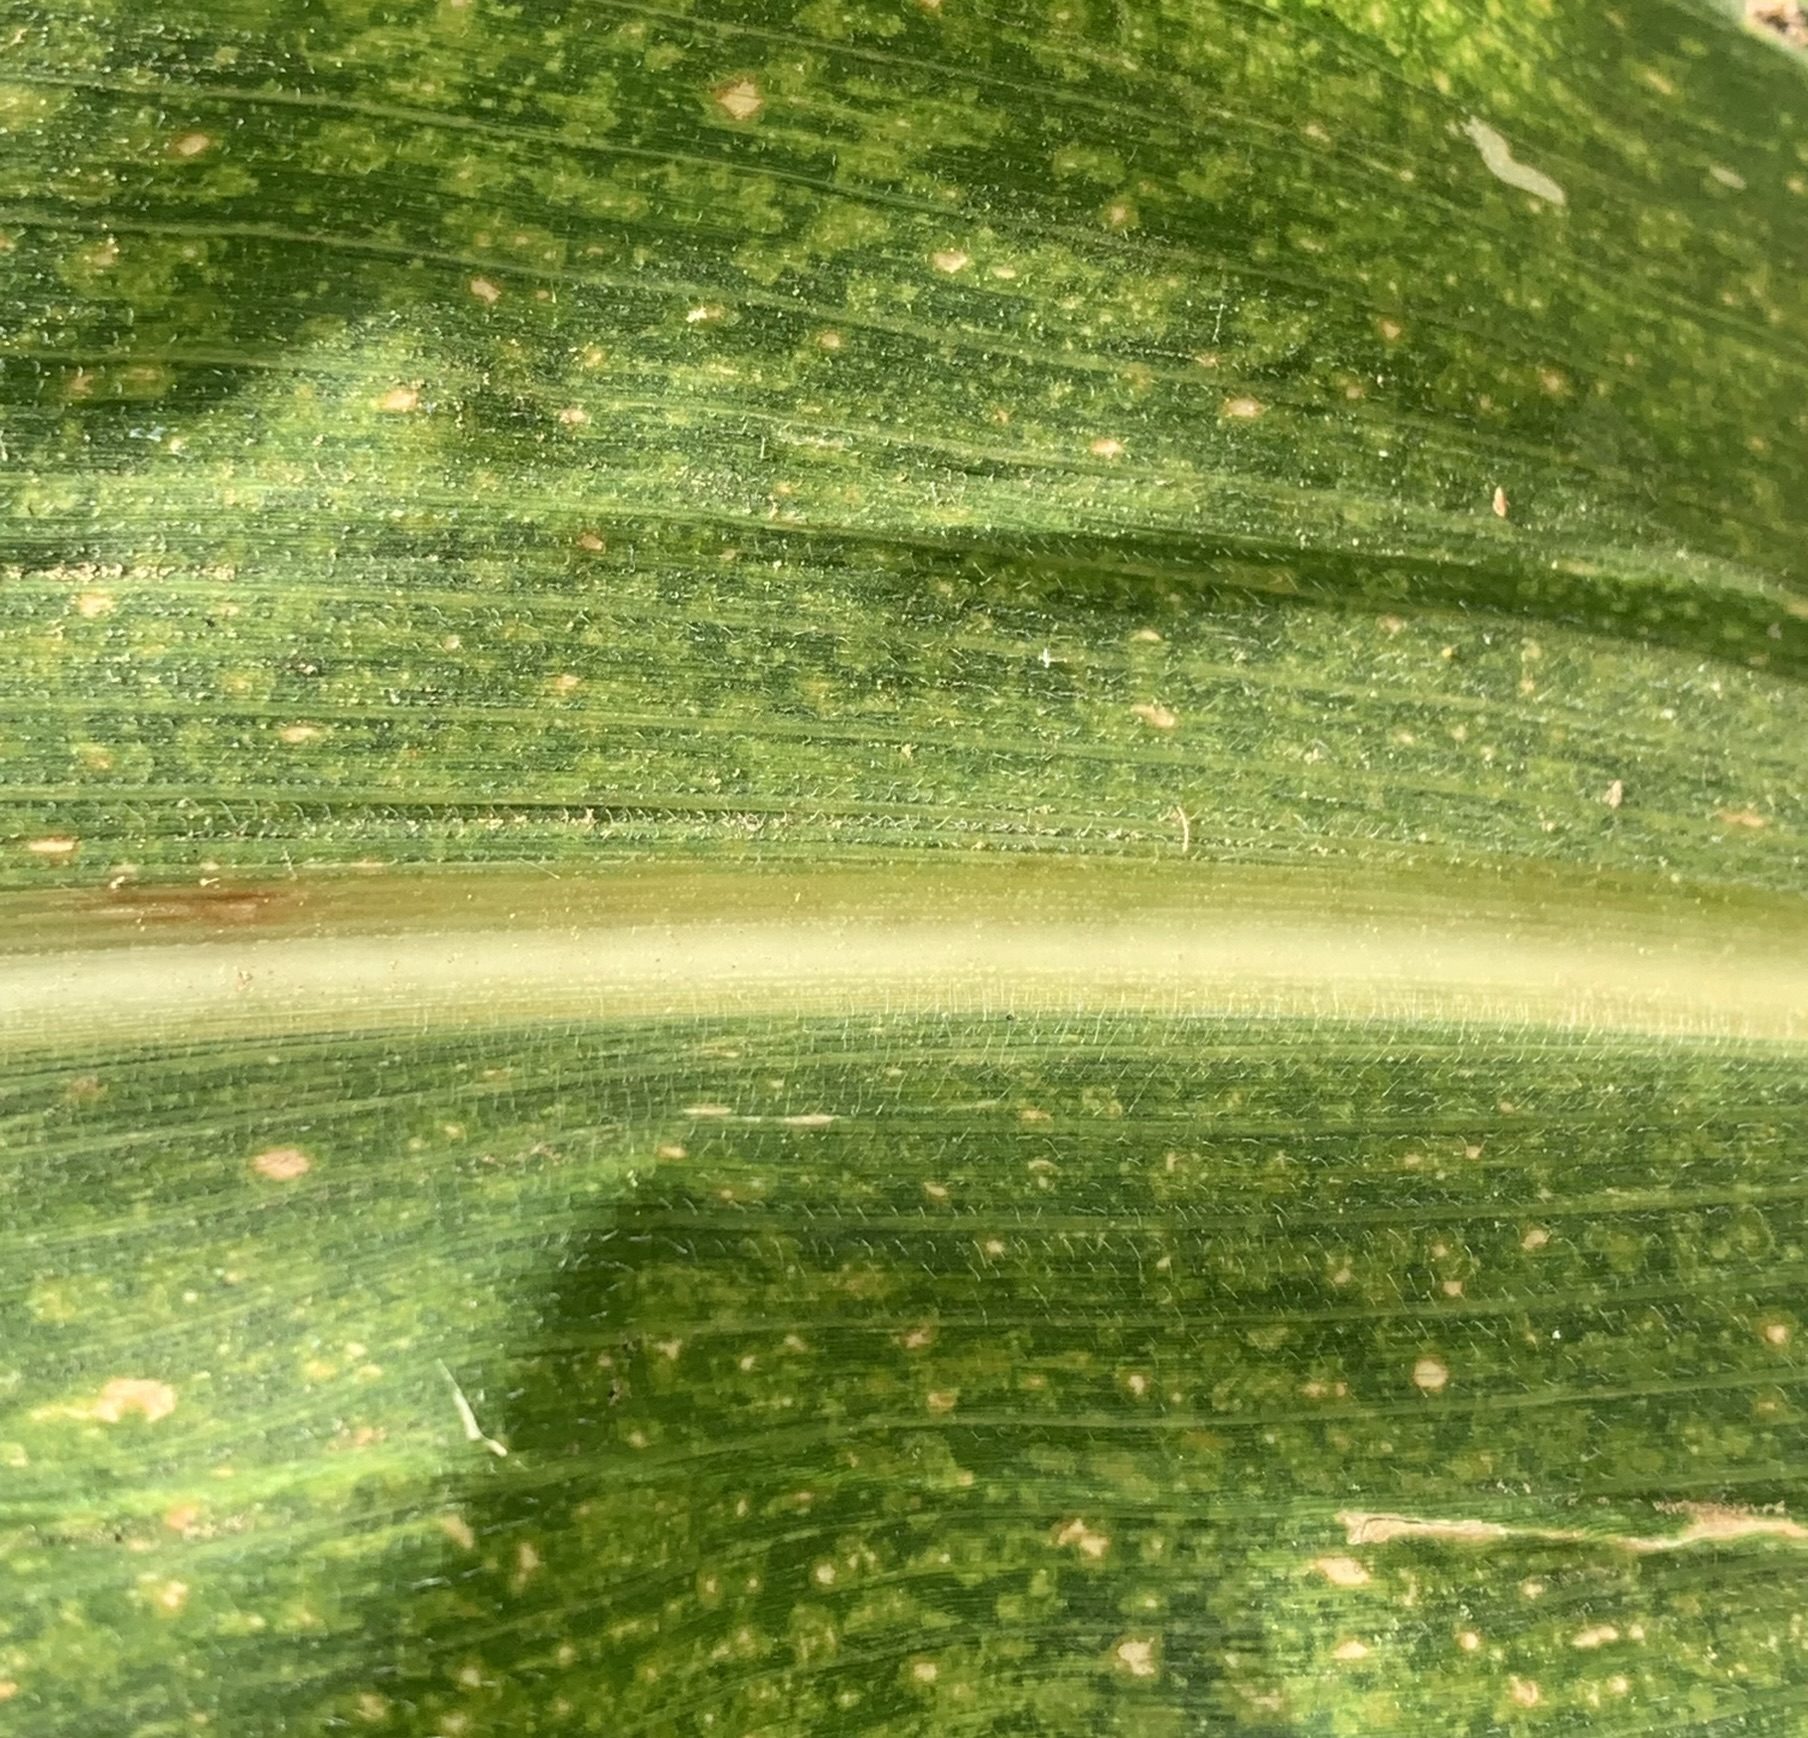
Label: MLN